Cunnilingus

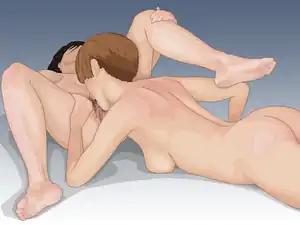
A woman performing cunnilingus on another woman

Cunnilingus is an oral sex act consisting of the stimulation of a vulva by using the tongue and lips. The clitoris is the most sexually sensitive part of the vulva, and its stimulation may result in a woman becoming sexually aroused or achieving orgasm.